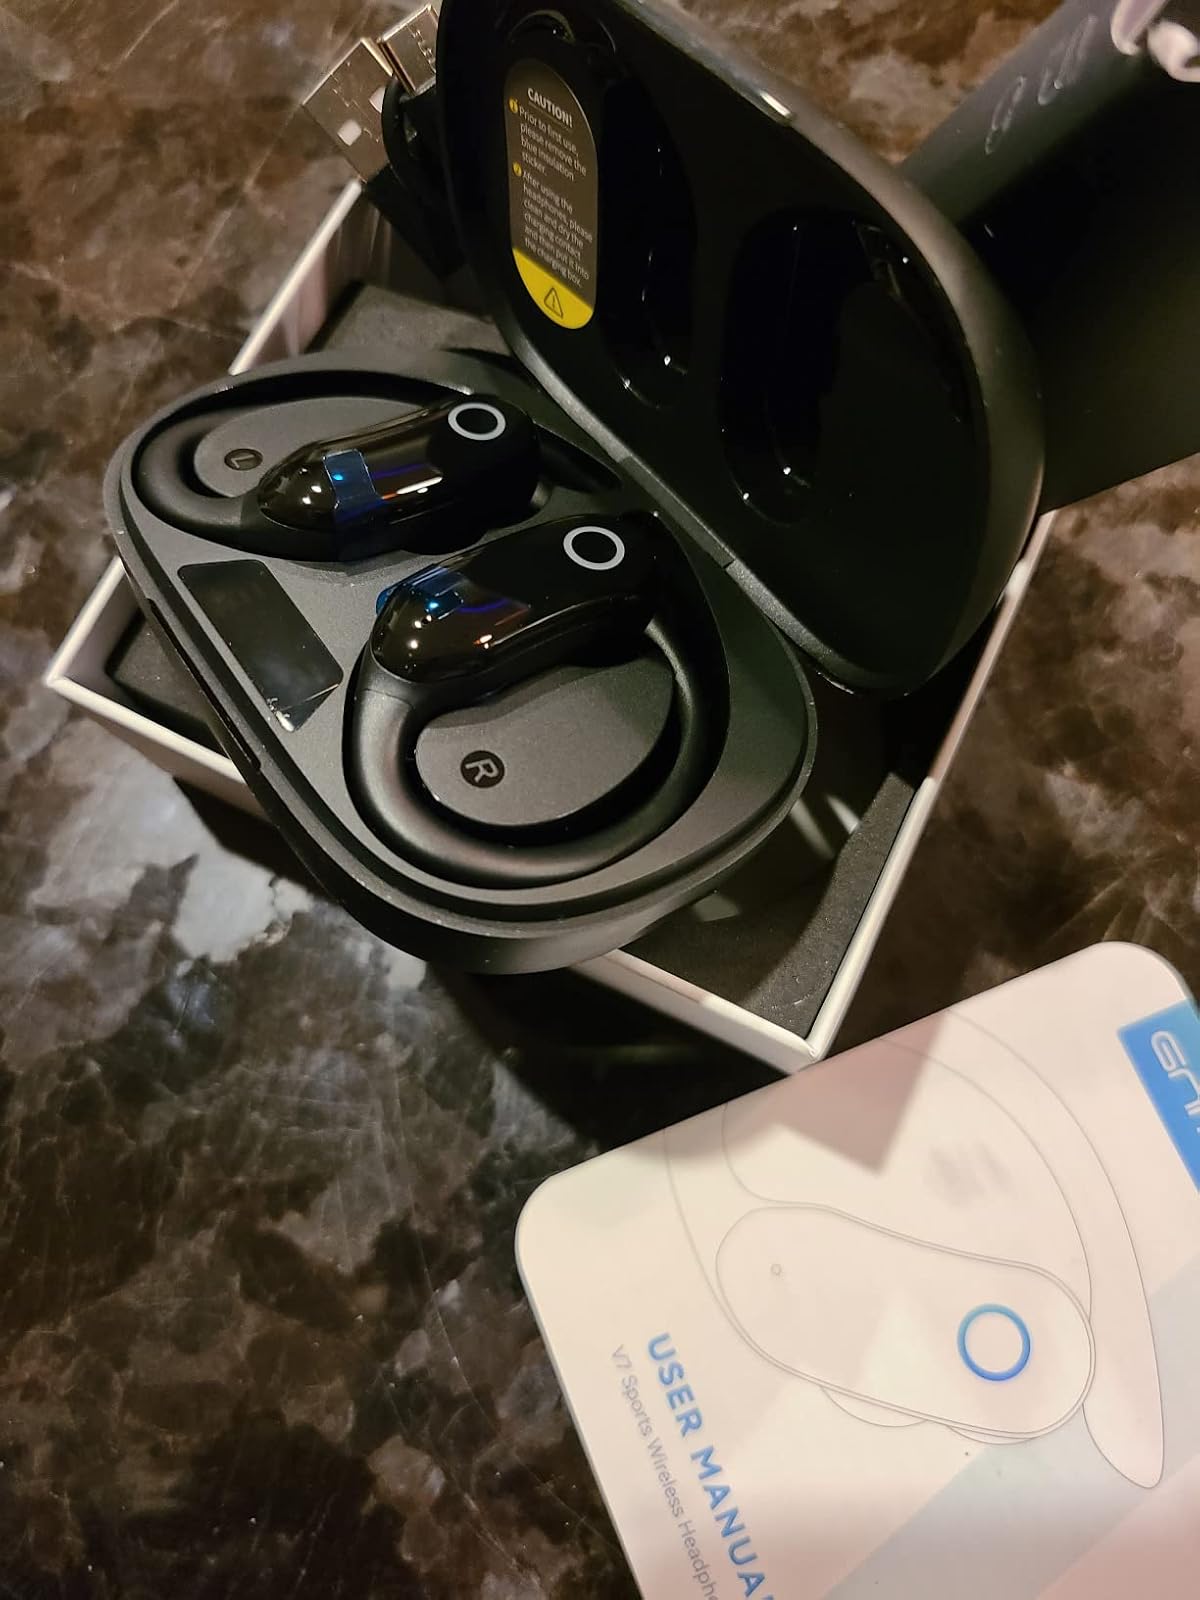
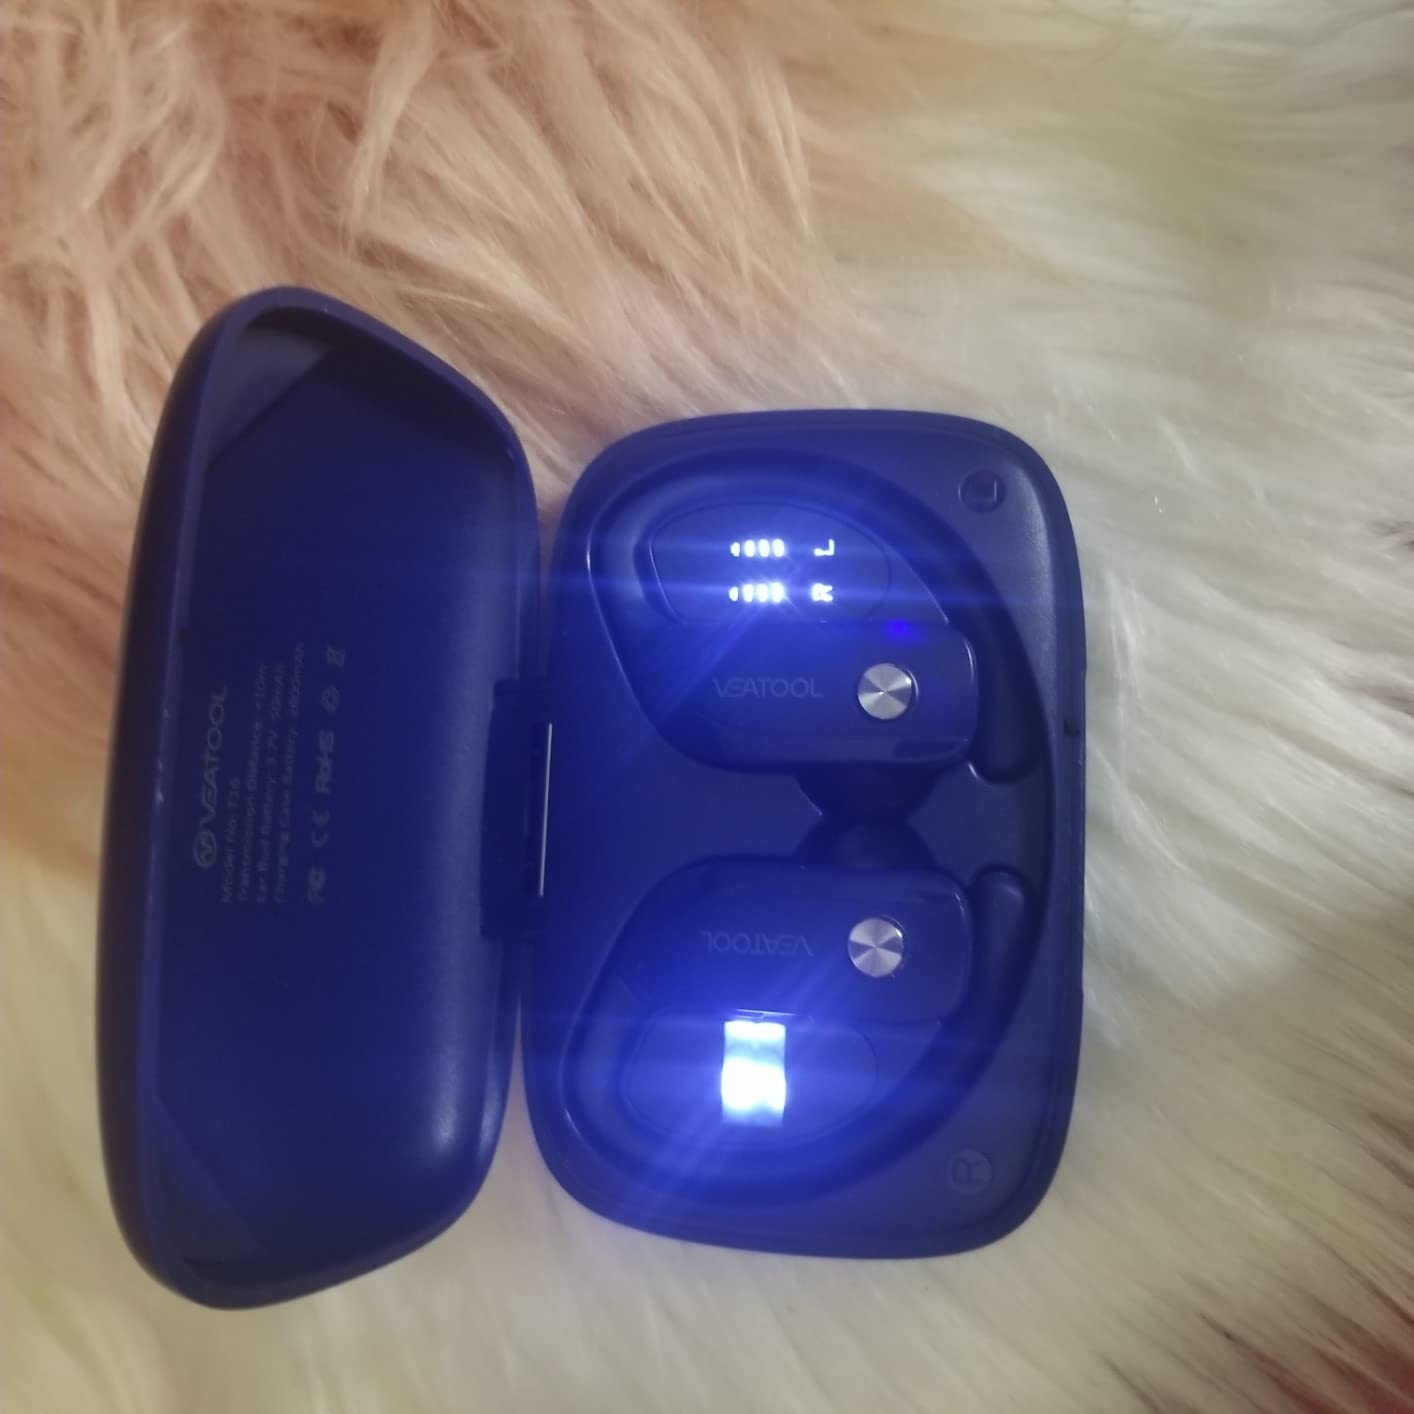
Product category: earbuds
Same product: no